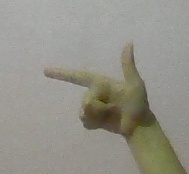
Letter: yaa